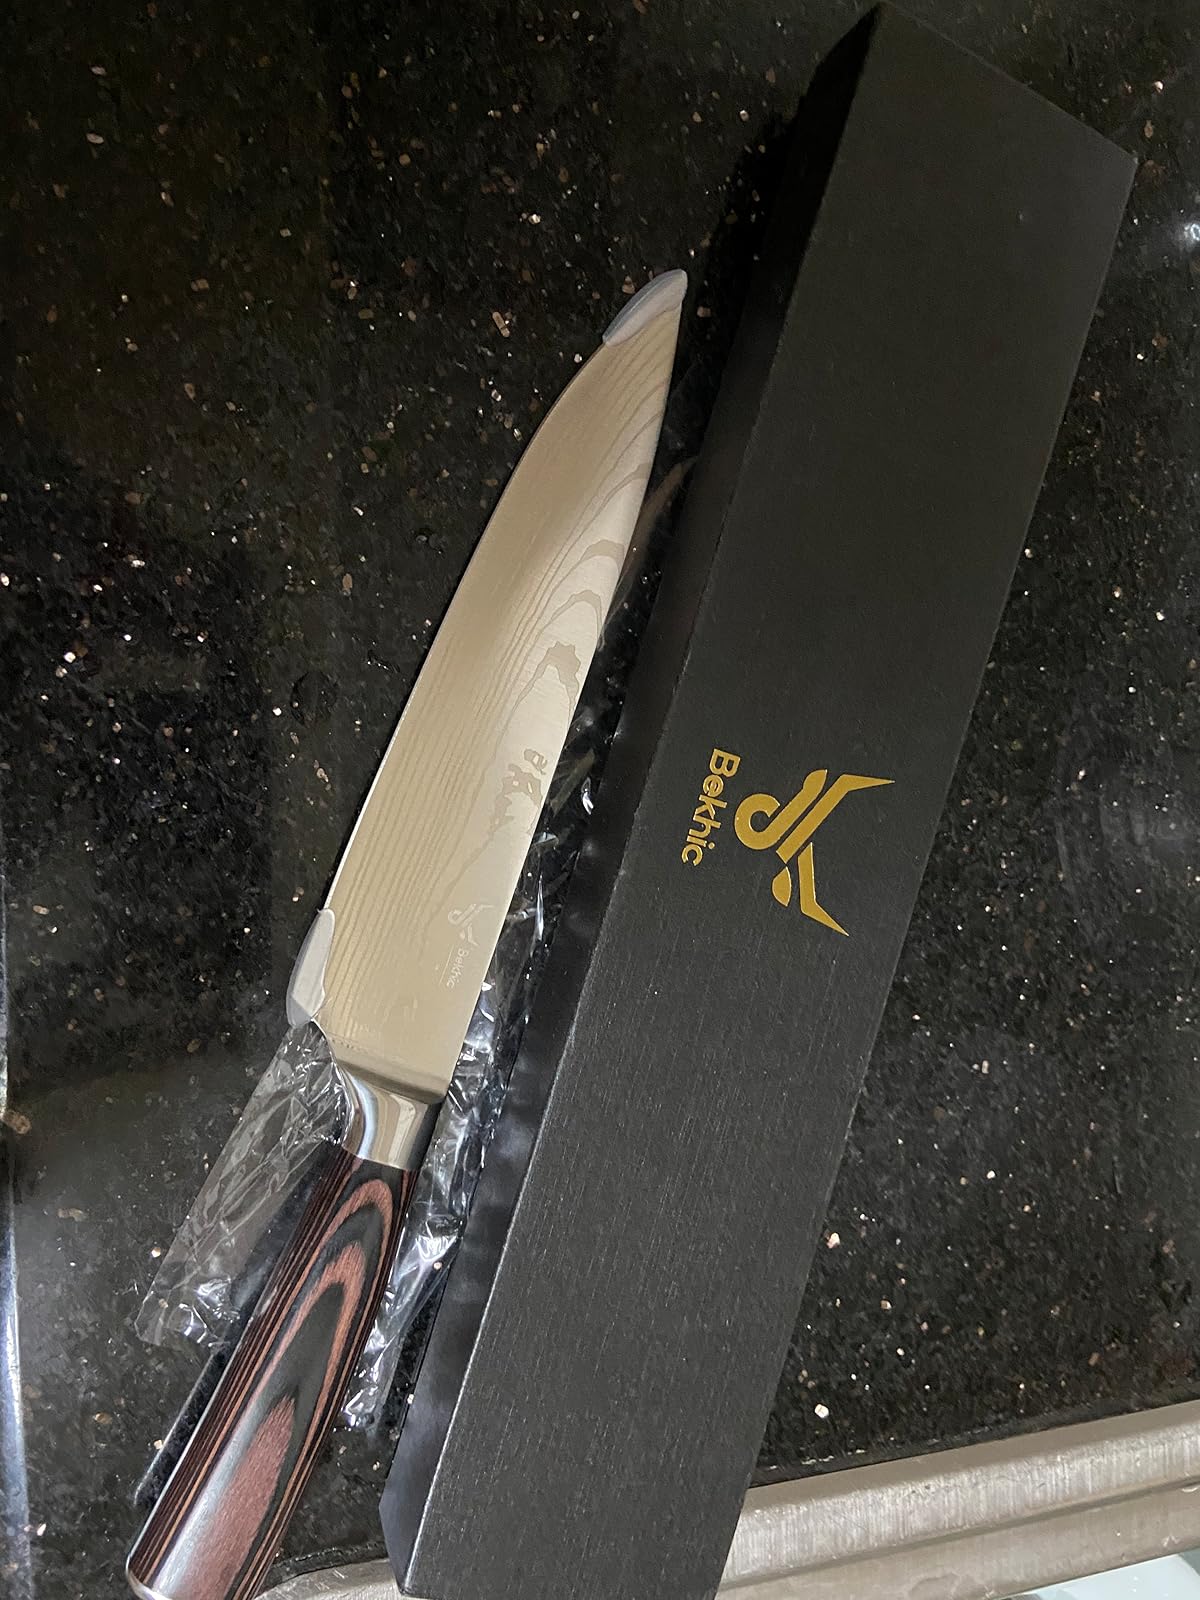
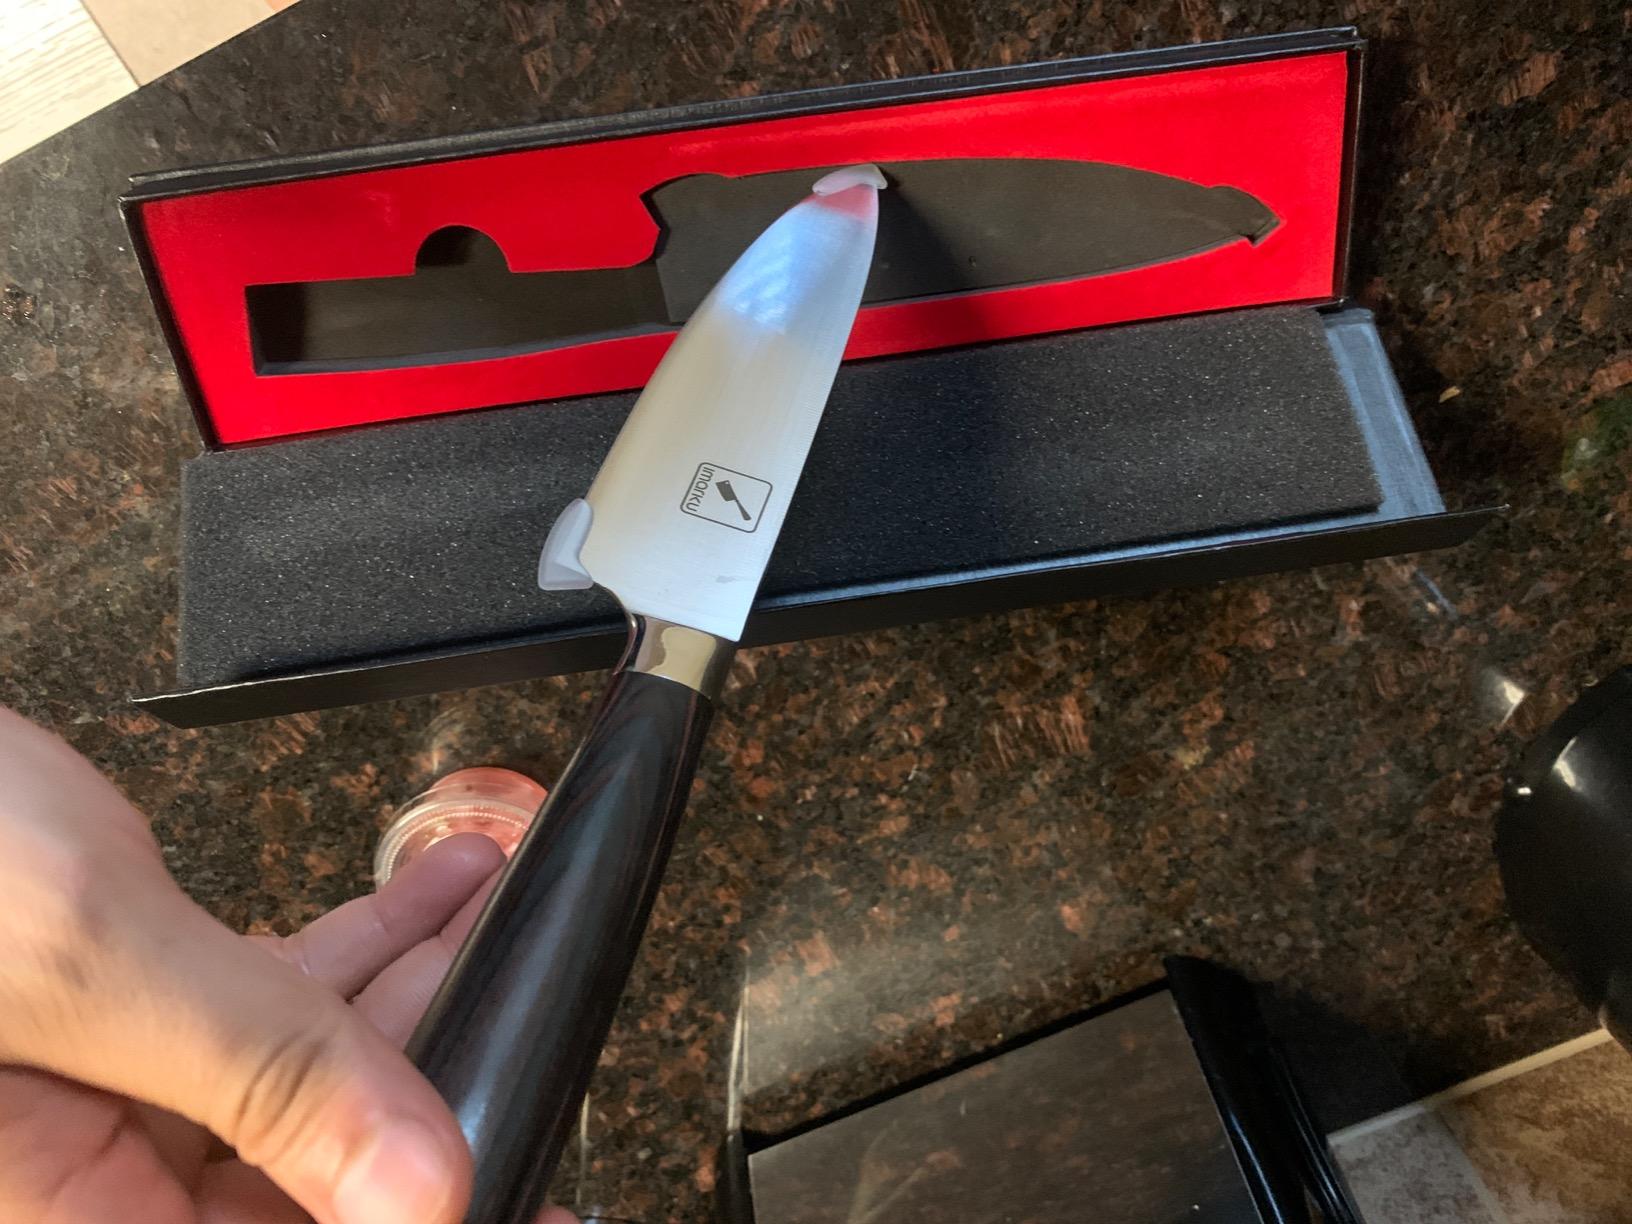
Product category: items_knife
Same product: no